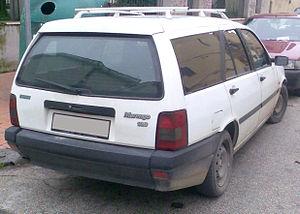
Les différents modèles Fiat Marengo sont les versions commerciales des véhicules automobiles du constructeur italien Fiat dérivés des berlines break.